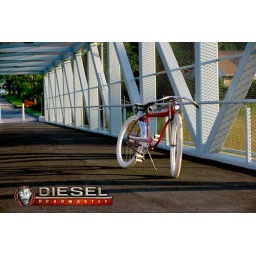
on the new ped bridge over the future highway